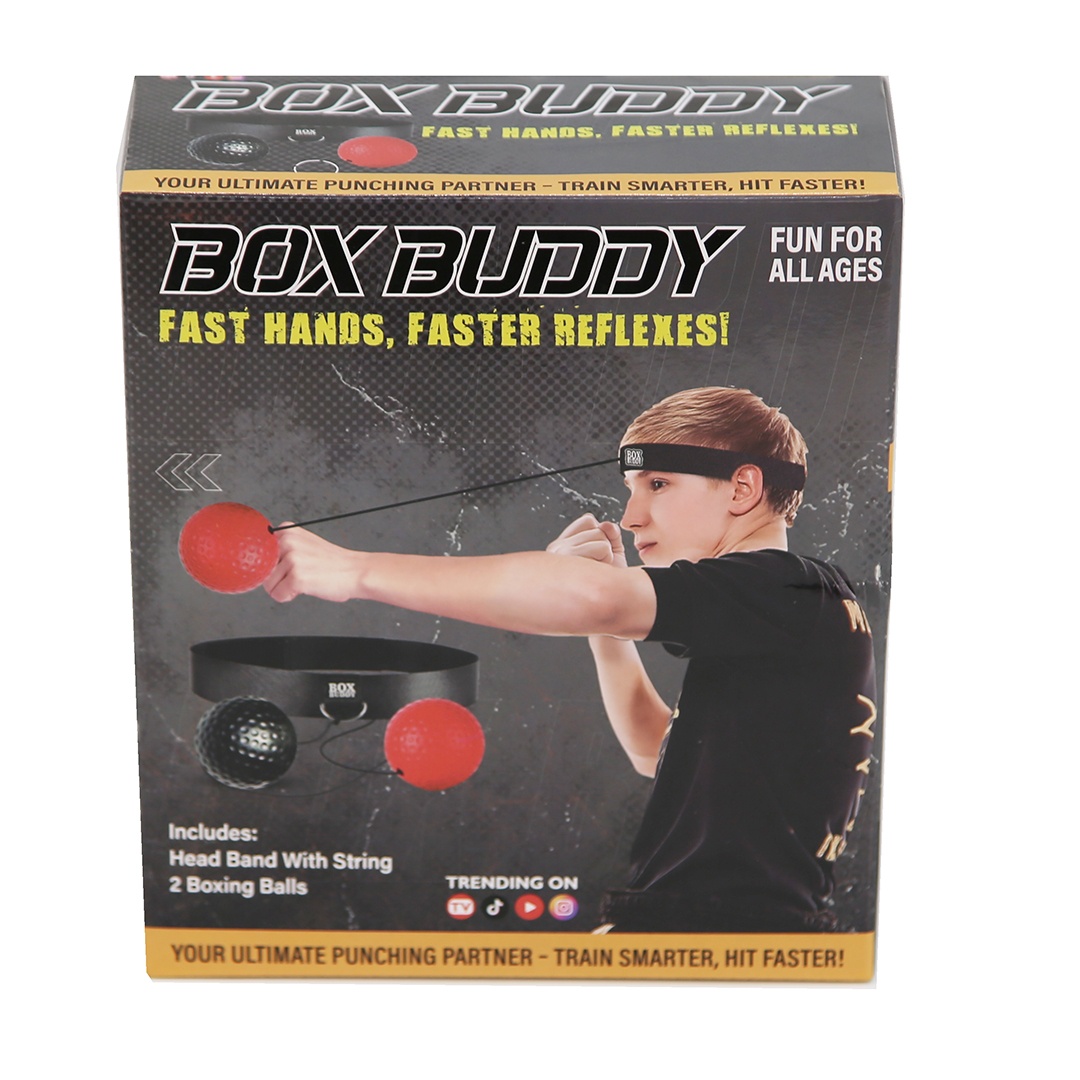
Box Buddy Punching Training Tool – Ultimate Boxing & MMA Target Practice Partner for Speed, Accuracy & Reflex Drills
Brand: SharpPrices
Train Like a Pro with the Box Buddy – The Ultimate Punching Partner for Speed, Accuracy & Reflexes Level up your boxing or MMA training with the Box Buddy Punching Tool , designed to help you develop faster reflexes, sharper accuracy , and better hand-eye coordination . Whether you’re a beginner or a seasoned fighter, this fun and effective tool turns any training session into a high-energy workout. 🥊 Boost Speed & Reaction Time Train your hands to move faster and your mind to react quicker. The Box Buddy helps improve timing, defense skills , and reflexes with every punch. 🔥 Burn Calories & Stay Fit Turn your reflex training into a full-body workout. Stay in shape, shed calories, and tone your upper body—no gym required. 🎯 Improve Precision & Focus Perfect for enhancing punch accuracy, coordination , and rhythm. Great for boxers, martial artists, and fitness enthusiasts alike. 👨👩👧 Fun for All Ages & Skill Levels Whether you're training solo or just having fun, the Box Buddy offers an engaging experience for kids, teens, and adults . Take your training to the next level—build speed, sharpen reflexes, and have fun doing it with the Box Buddy Punching Trainer.
Category: Sporting Goods > Athletics > Boxing & Martial Arts > Boxing & Martial Arts Training Equipment > Punching & Training Bags > Punching & Training Punch Pads